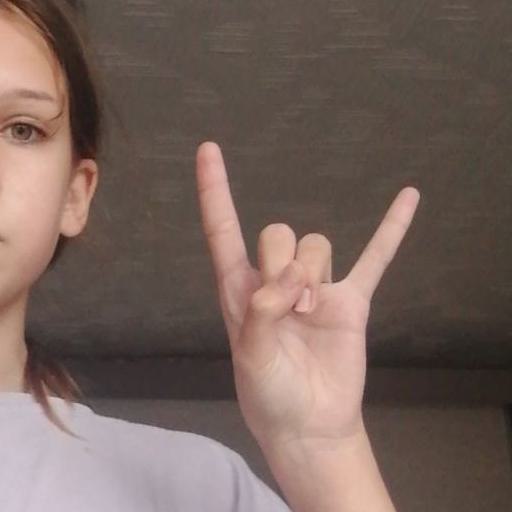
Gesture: rock